Hanoch Kalai

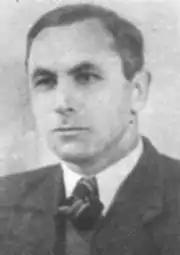
Hanoch Kalai

Hanoch Kalai (March 13, 1910 – April 15, 1979) was a senior leader of Irgun and a co-founder of Lehi, and an expert on the Hebrew language. He was "Deputy Commander in Chief" of Irgun under David Raziel and spent three months as "Commander in Chief" after Raziel was imprisoned by the British authorities, until his own arrest. He was Avraham Stern's deputy until he left the organisation.